Rajendra II

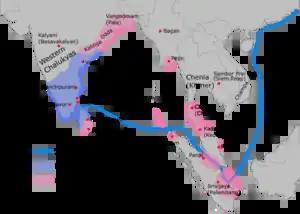
Chola territories under Rajendra II.c. 1059 CE "

Under the reign or Rajendra's father Rajendra I, The kingdom of Ruhuna were annexed bringin all of Sri Lanka under Chola occupation. During this time, the Tamil trading guilds Thisaiayiratthu Annuruvar tarded in Anuradhapura further increased their activities in the Island. Under Rajendra II, several garrisons and governors were established to maintain stronger rule. Rajendra also pushed for tighter control over Ruhuna where several revolts took place.